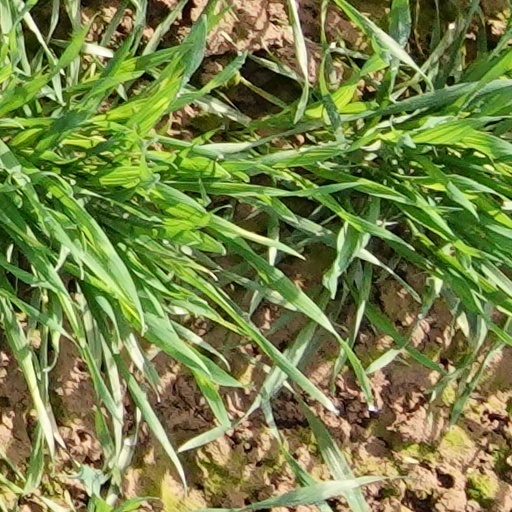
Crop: wheat